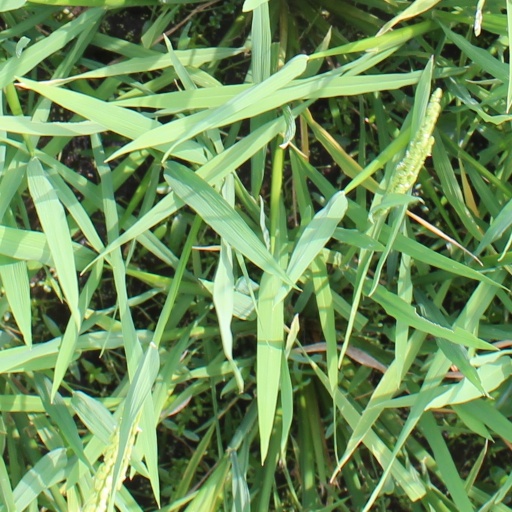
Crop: rice